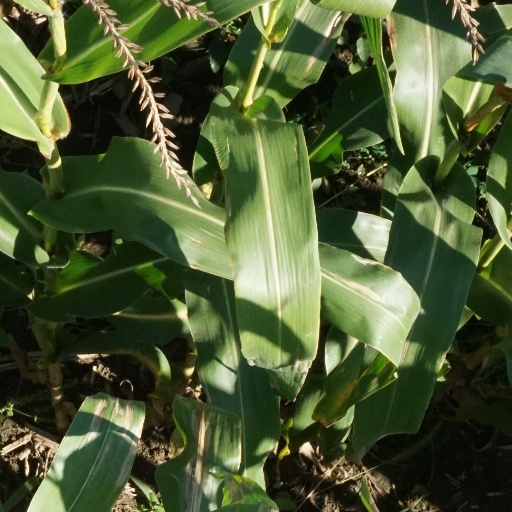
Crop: maize; corn